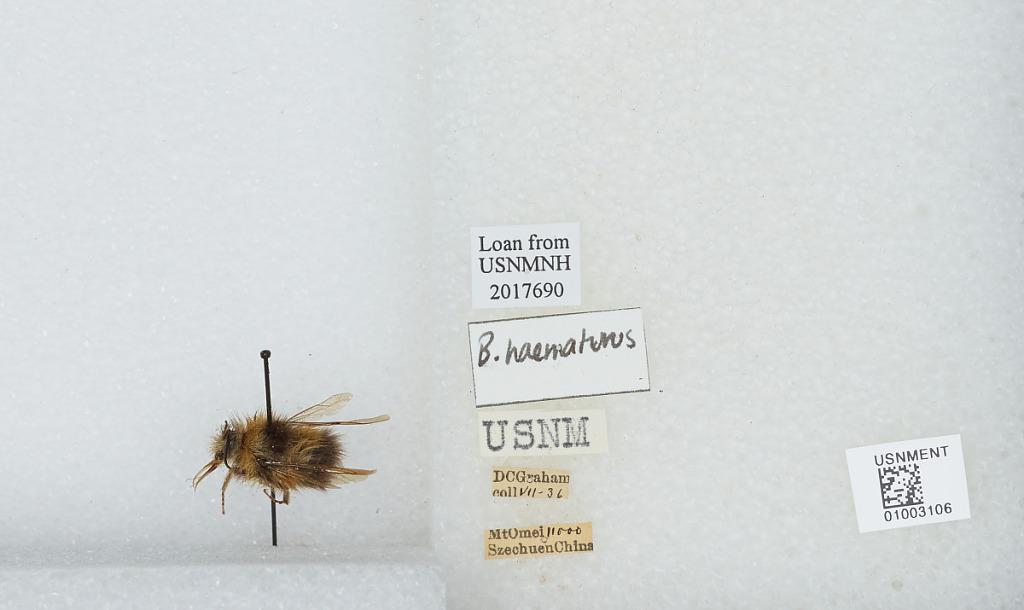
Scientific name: Bombus (Pyrobombus) haematurus Kriechbaumer
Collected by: D. Graham
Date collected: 1936-7-
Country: China
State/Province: Sichuan
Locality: Mount Emei
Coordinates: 29.5197, 103.332